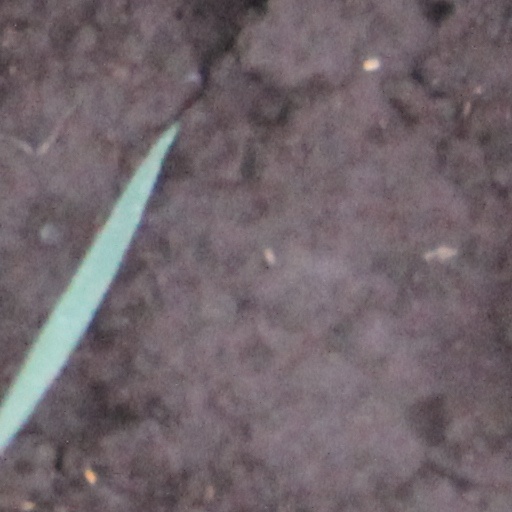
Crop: wheat